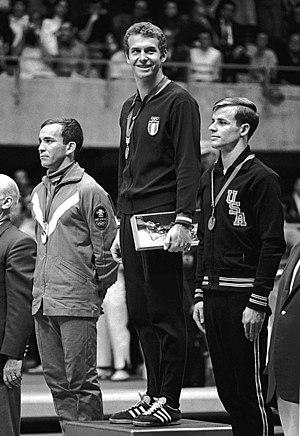
Álvaro Gaxiola, né le 26 janvier 1937 à Guadalajara et mort le 18 août 2003 dans la même ville, est un plongeur mexicain.